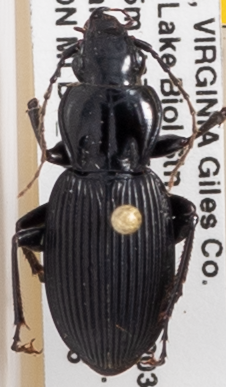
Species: Pterostichus lachrymosus
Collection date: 2019-07-16
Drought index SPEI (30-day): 0.274
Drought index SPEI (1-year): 2.09
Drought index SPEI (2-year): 2.09